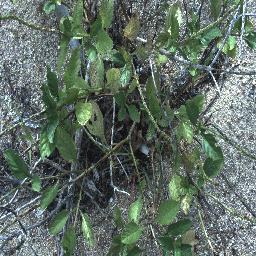
Label: snake_weed